Juniti Saito

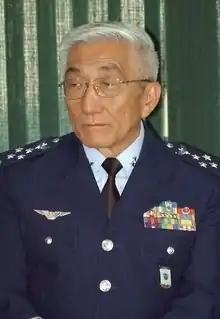
Lt. Brigadier Juniti SaitoCommander of the Brazilian Air Force

Lieutenant-Brigadier Juniti Saito (born April 12, 1942), is a military officer and was the commander of the Brazilian Air Force from 2007 to 2015.